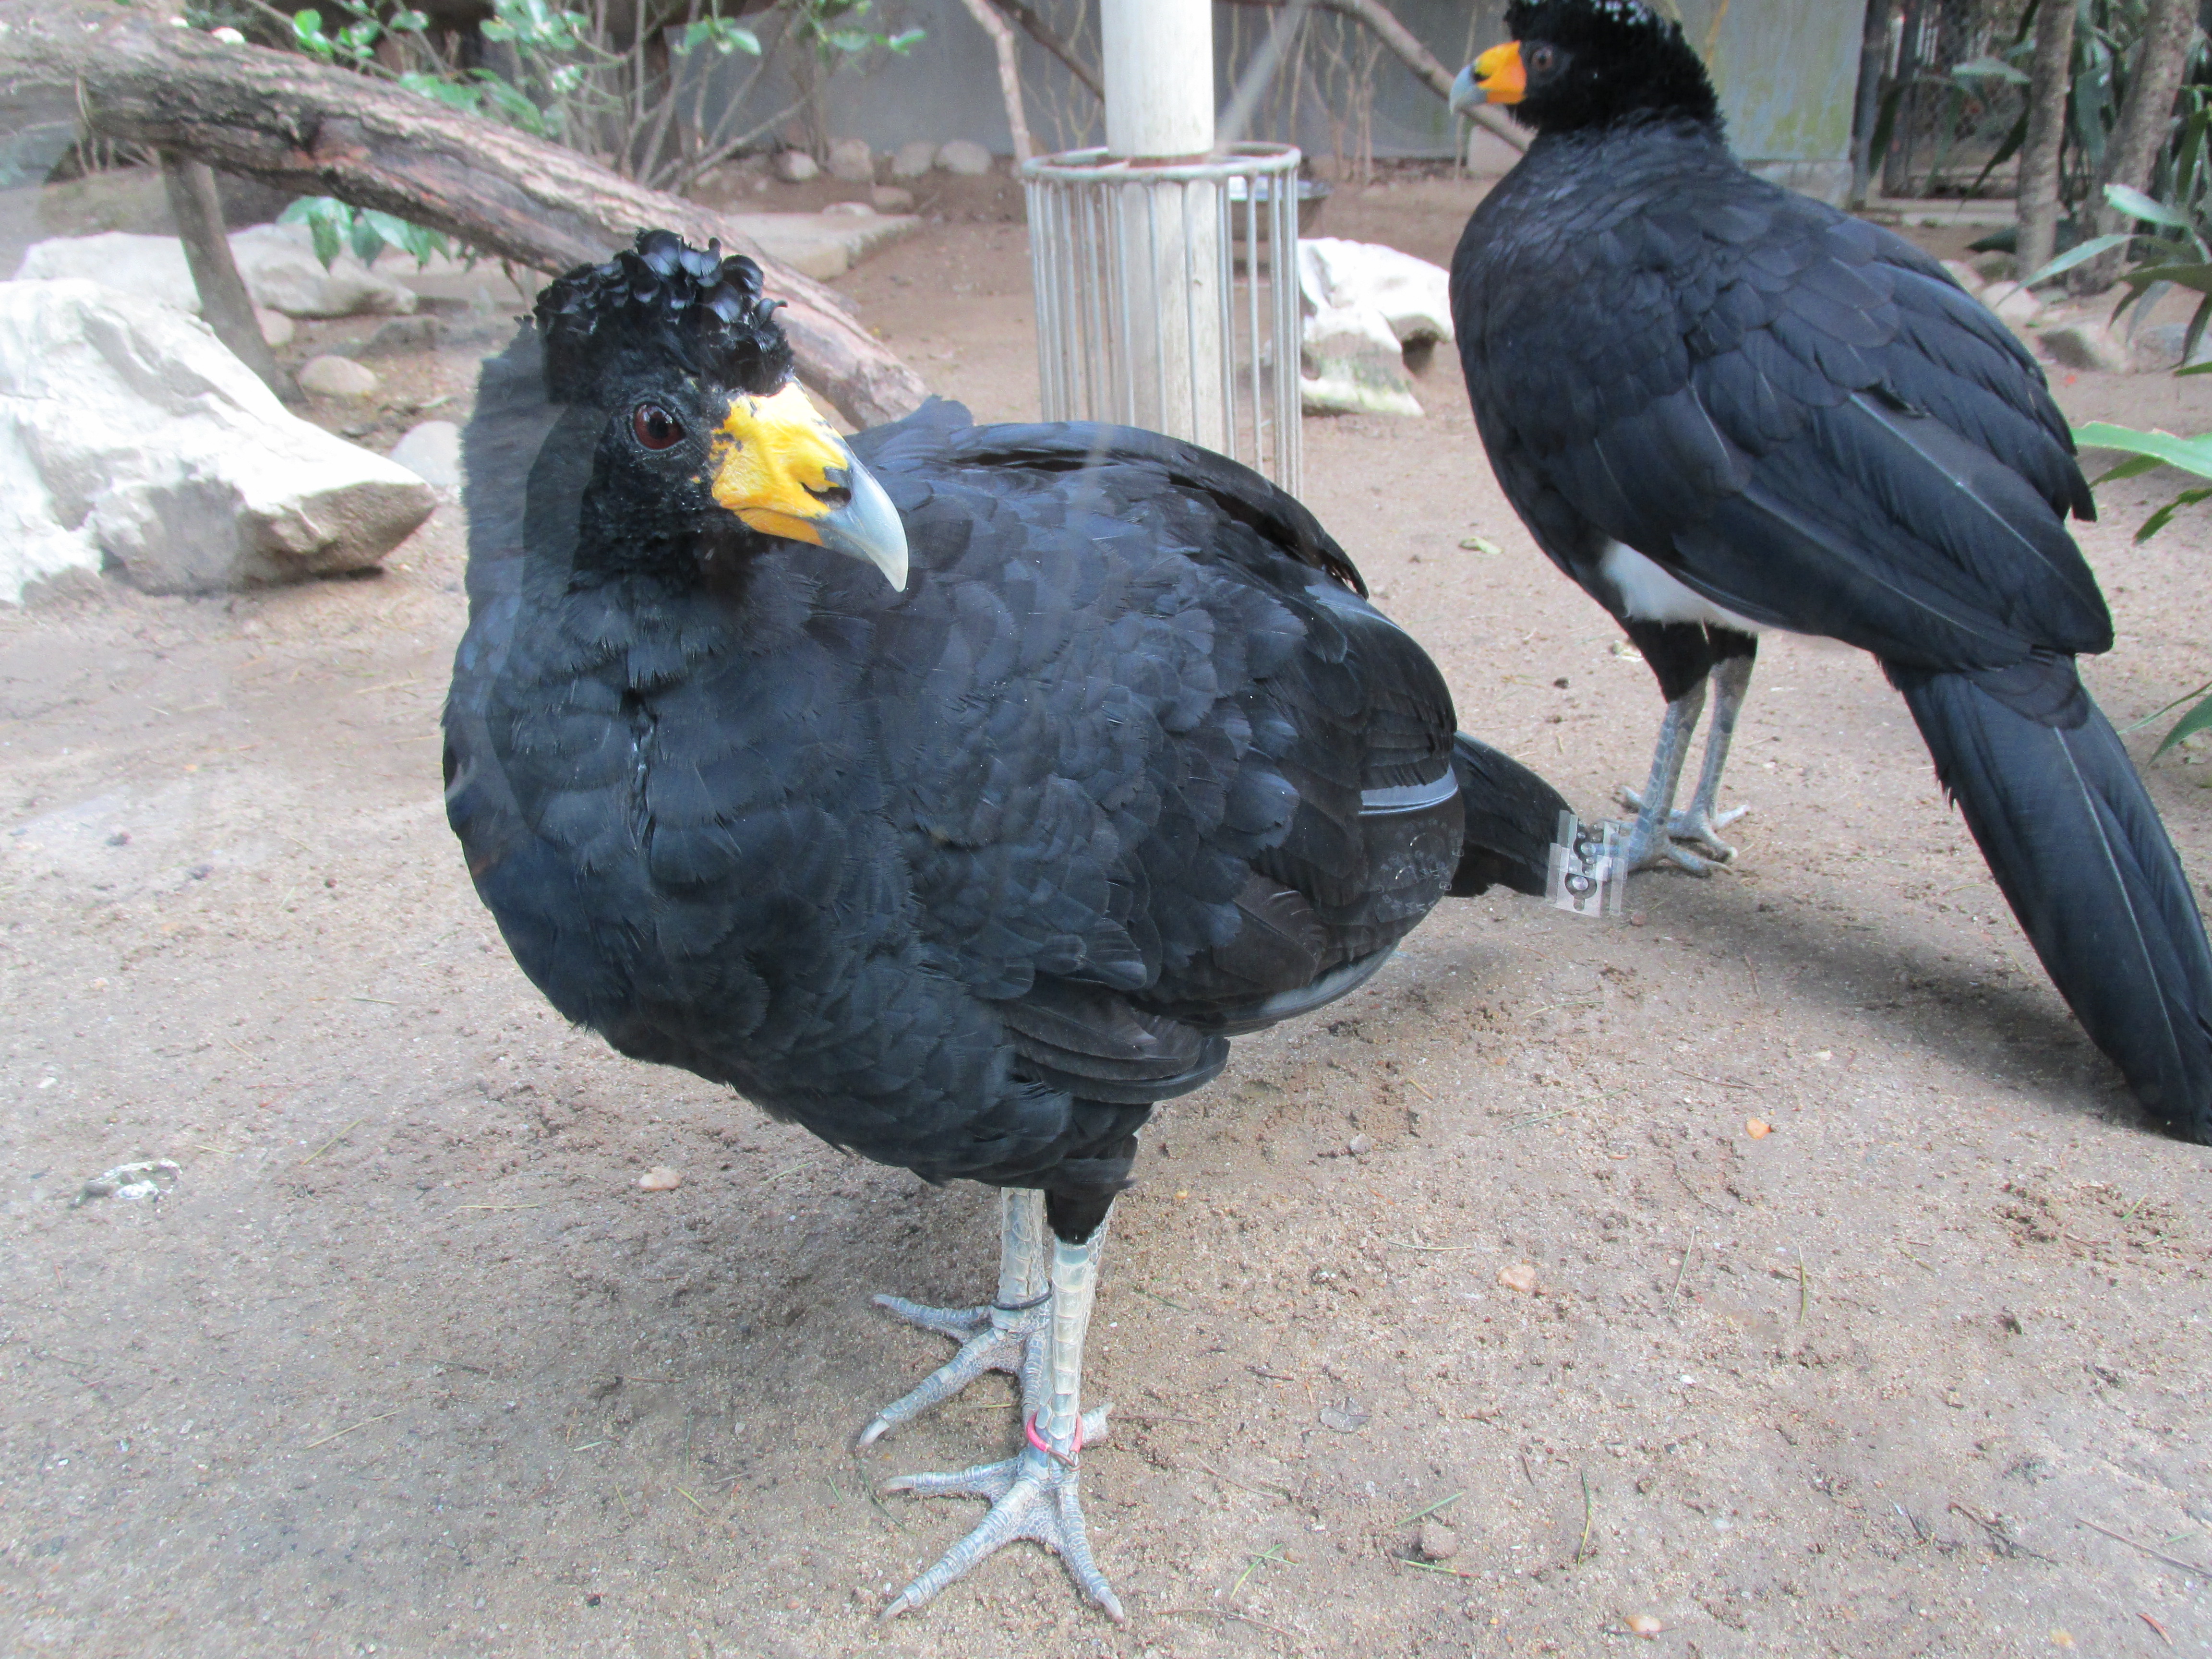
tourism, adventure, Beautiful Places, Pretty Places, environment, Interesting Places, harbin, museums, architecture, art, nature, museum, history, ancient history, china, asia, imperial palace, dynasty, beijing, planning, exhibition, sculpture, map, animals, exotic animals, tigers, zoo, zoo park, Pretty Parks, lions, wild animals, captive animals, sheep, monkey, cow, goat, birds, wolf, cats, bird, vertebrate, beak, organism, feather, galliformes